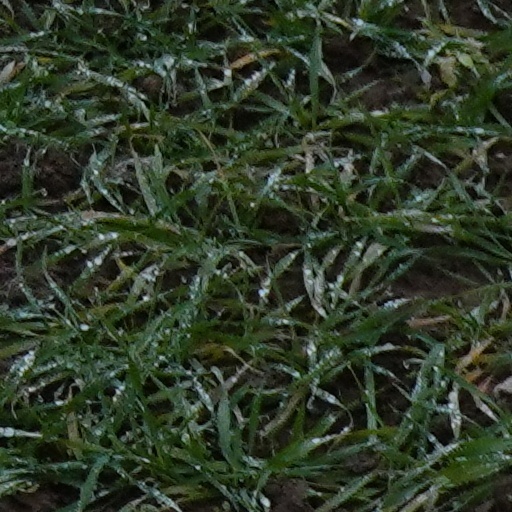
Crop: wheat